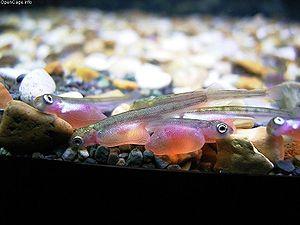
« Saumon » est un nom vernaculaire ambigu désignant chez les francophones plusieurs espèces de poissons de la famille des salmonidés :